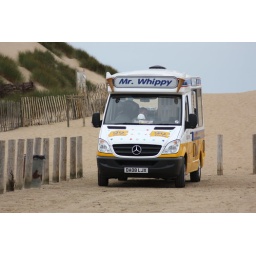
A day on the Freshfields near Liverpool with our inlaws, their dog Jas and our spaniel (Maggie) and pug (Parker).